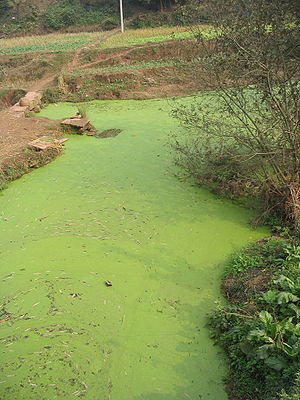
Algeopblomstring / Billeder
Algeopblomstring eller sommetider algeblomstring er en hurtig stigning eller ophobning i antallet af alger eller cyanobakterier i ferskvand eller havvand. Algeopblomstringen ses som en misfarvning af vandet p.gr. af deres pigmenter. Algeopblomstringer kan forårsage skader for både dyr og miljø og benævnes på engelsk som HAB. Nogle konsekvenser viser sig som fiskedød, at vandforsyninger bliver afskåret og at fiskeri bliver lukket ned.